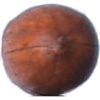
Label: nut_pecan